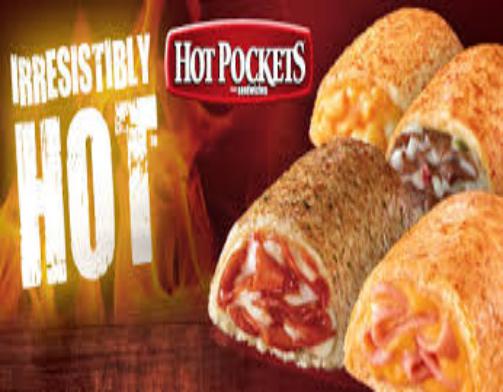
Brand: Hot Pockets
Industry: Food